DB Class E 10

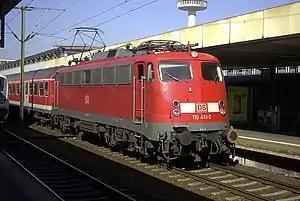
110 451-2 with a "Regionalexpress" at Hannover Hauptbahnhof, 2003-03-18

The class E 10 is an electric locomotive of the Deutsche Bundesbahn, introduced in 1952. It belongs to the "Einheits-Elektrolokomotiven" (standardised electric locomotives) program and was built for express passenger service. In 1968 the series was redesignated as class 110 (E10) and class 112 (E10.12). In 1988 the last series of class 112 locomotives were designated as class 114, and in 1991 the remaining locomotives of class 112 were designated as class 113. In 2006 38 locomotives were designated as class 115.